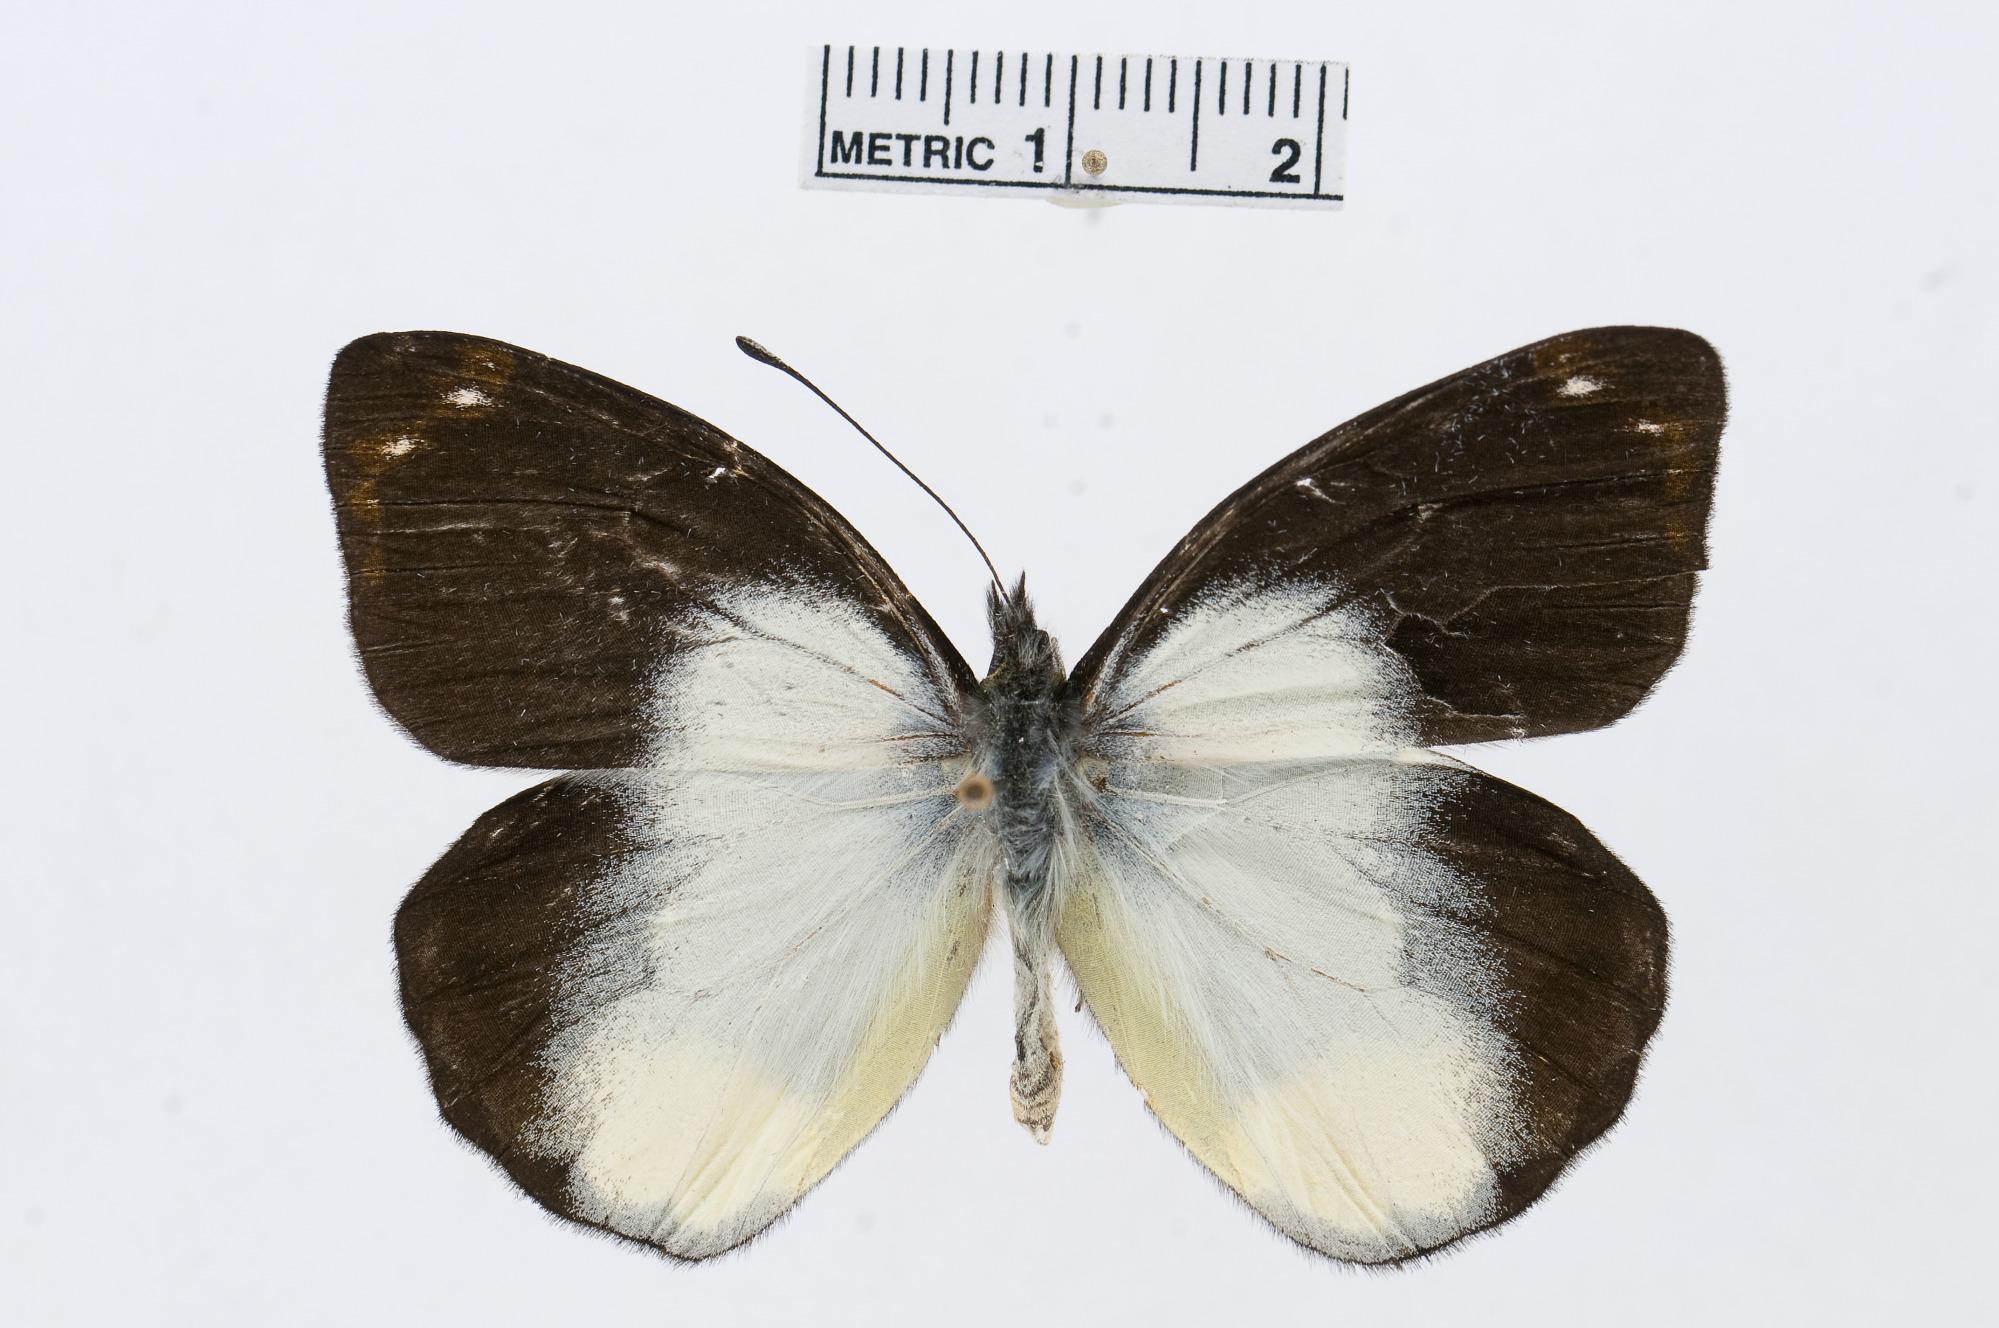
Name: Delias mira
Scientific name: Delias mira
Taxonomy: Animalia, Arthropoda, Hexapoda, Insecta, Lepidoptera, Pieridae, Pierinae